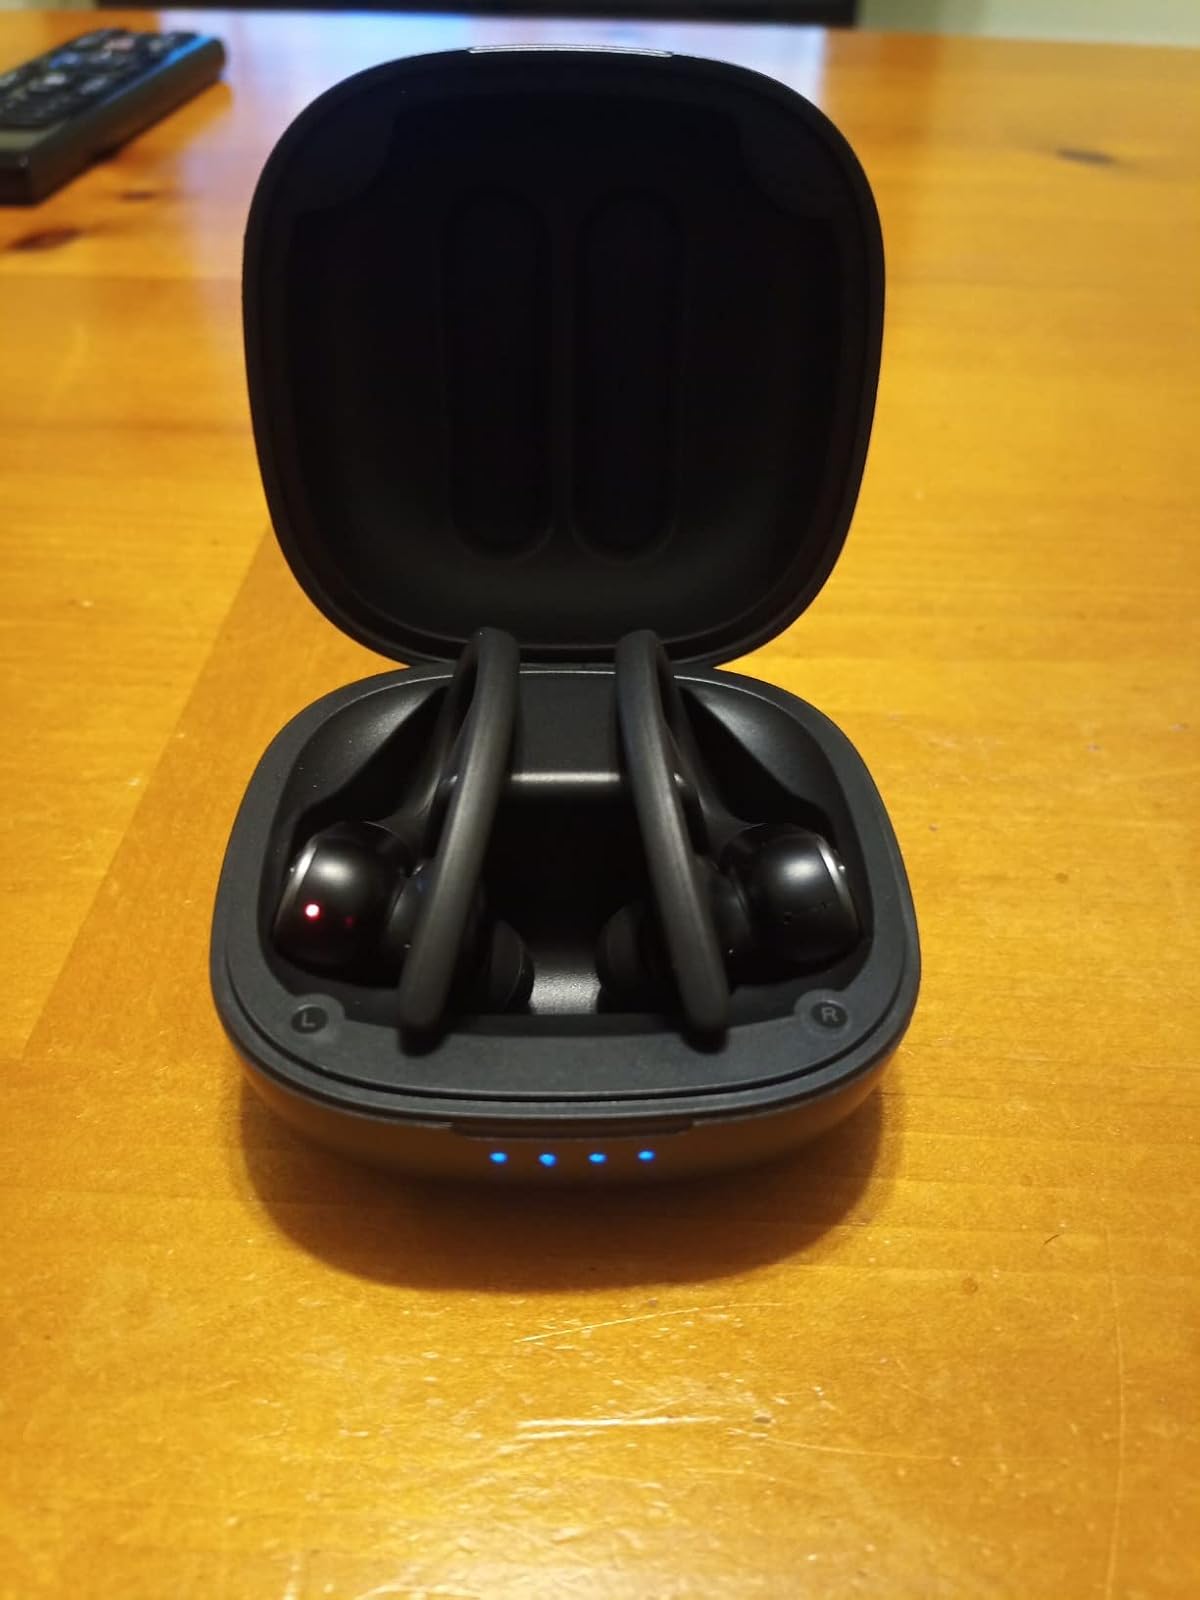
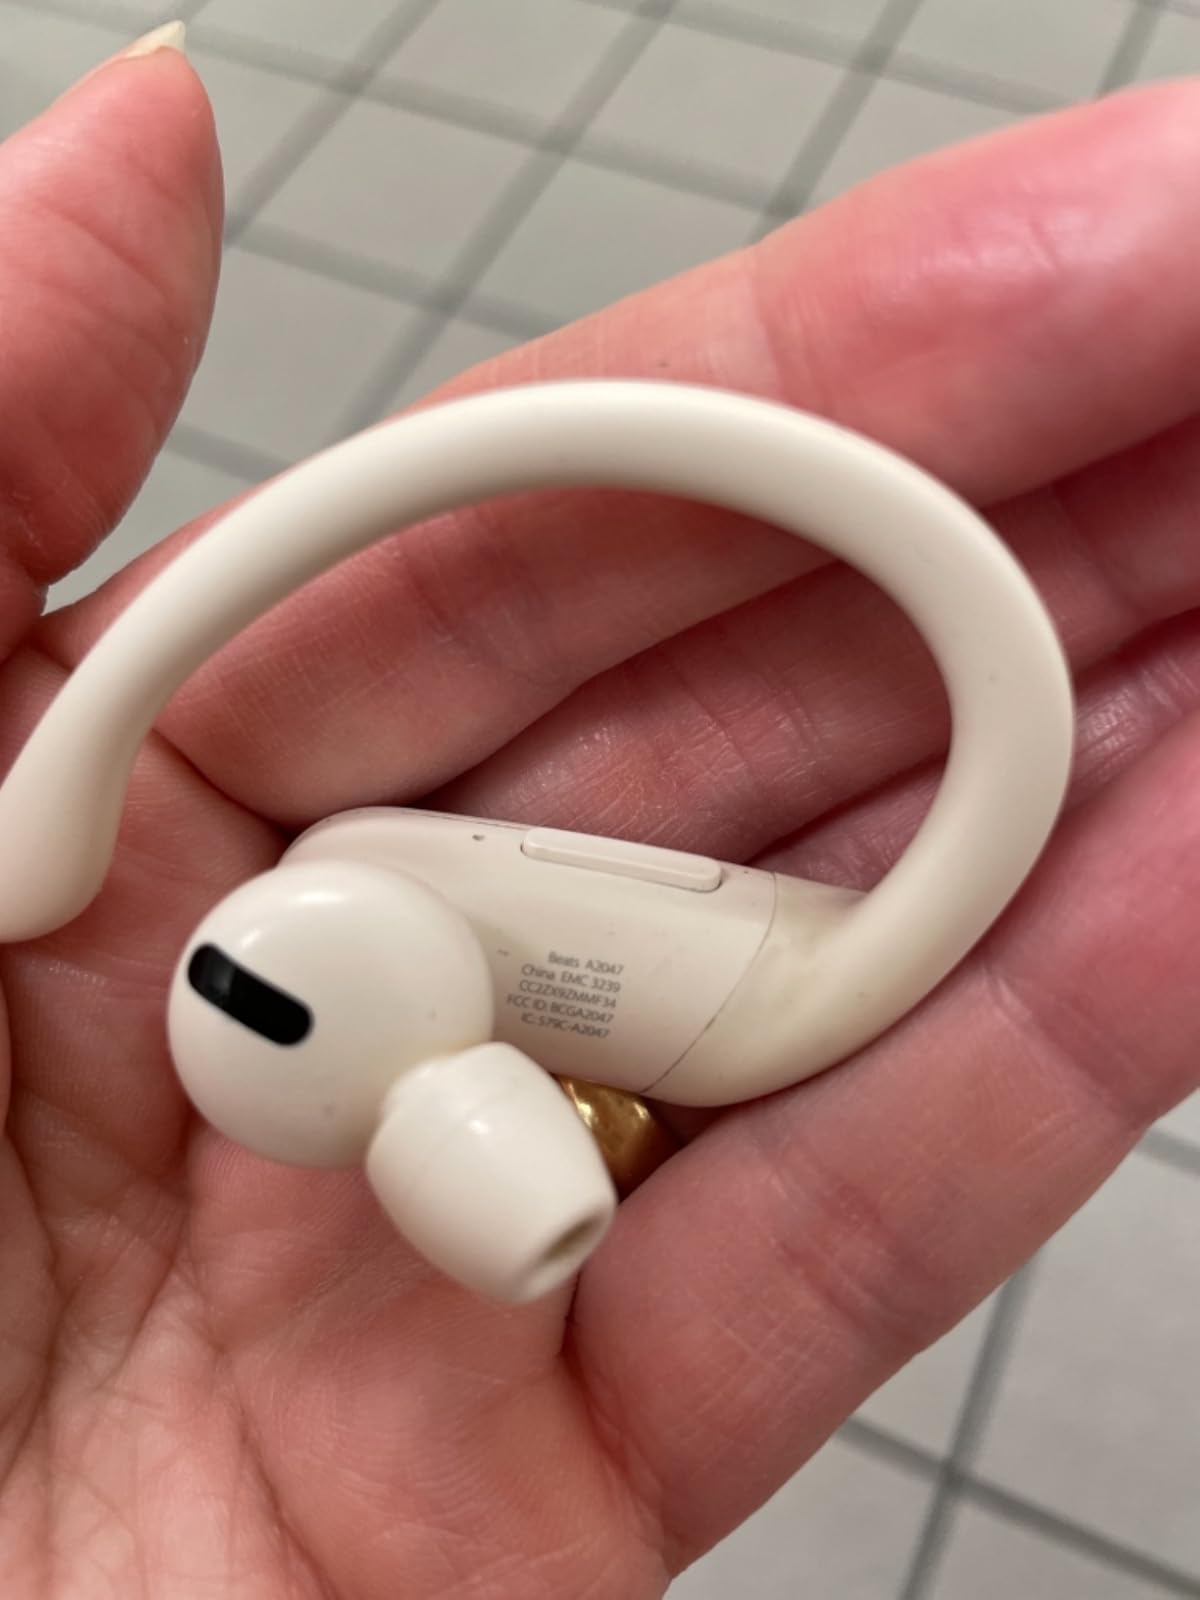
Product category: earbuds
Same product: no